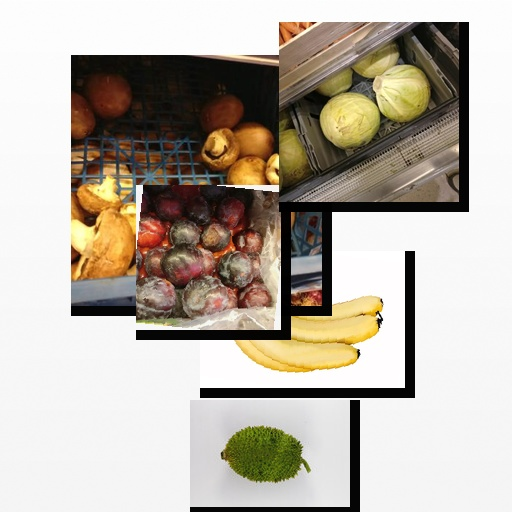
Food items: cabbage, plum, banana, spiny_gourd, mushroom